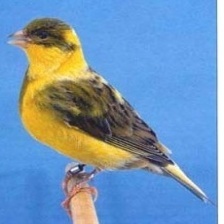
Species: CANARY
Scientific name: SERINUS CANARIA DOMESTICA